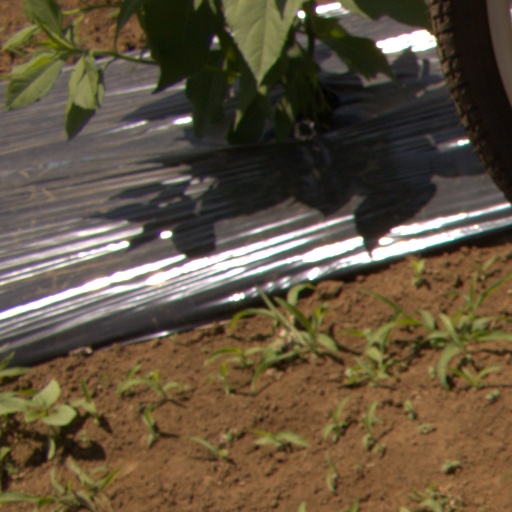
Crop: Jerusalem artichoke